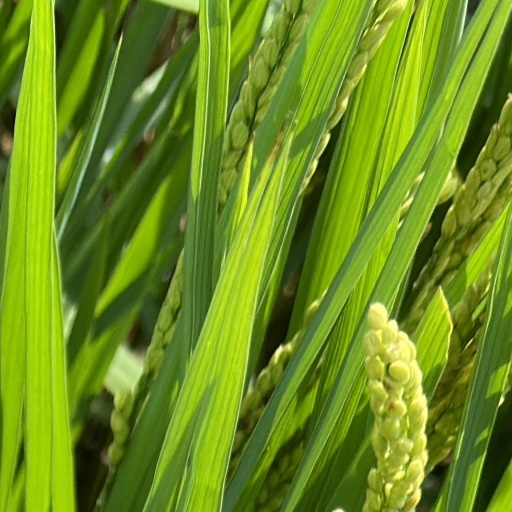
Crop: rice